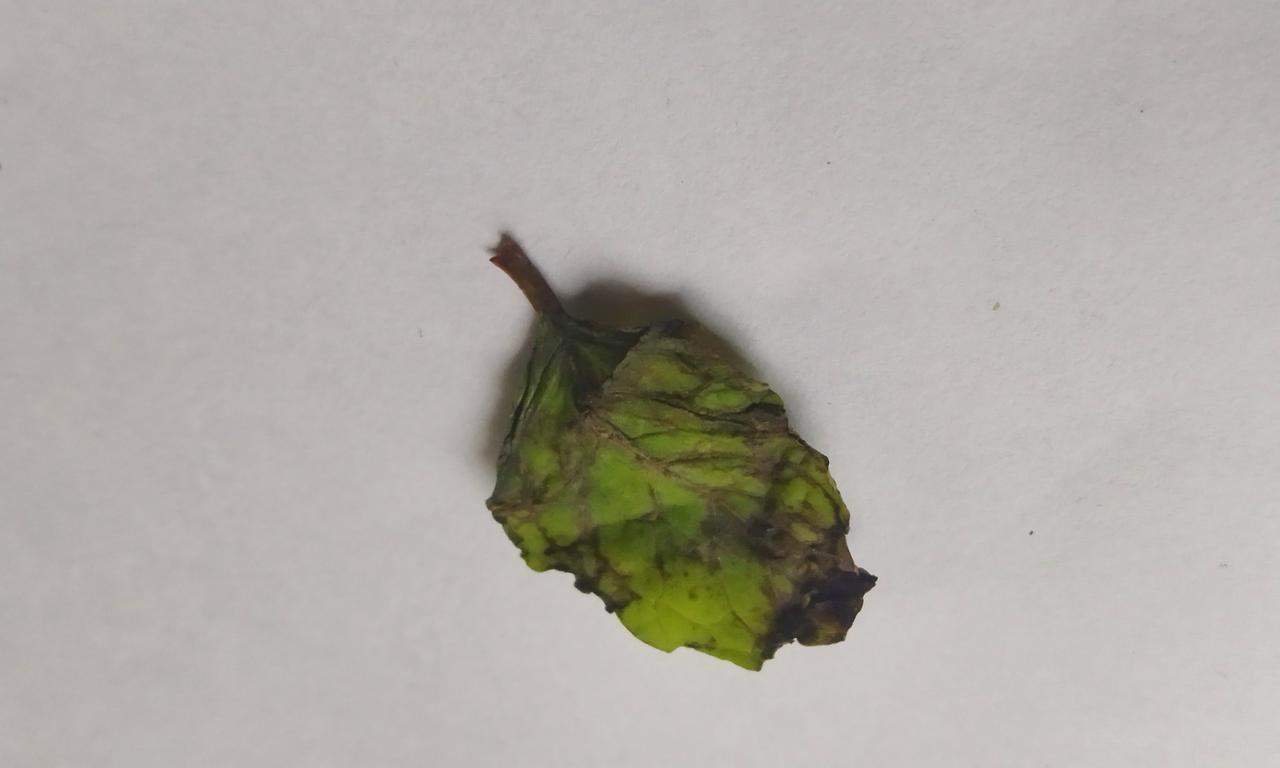
Label: Spoiled